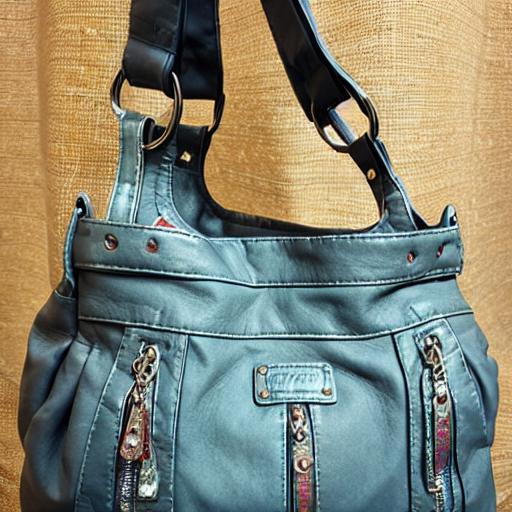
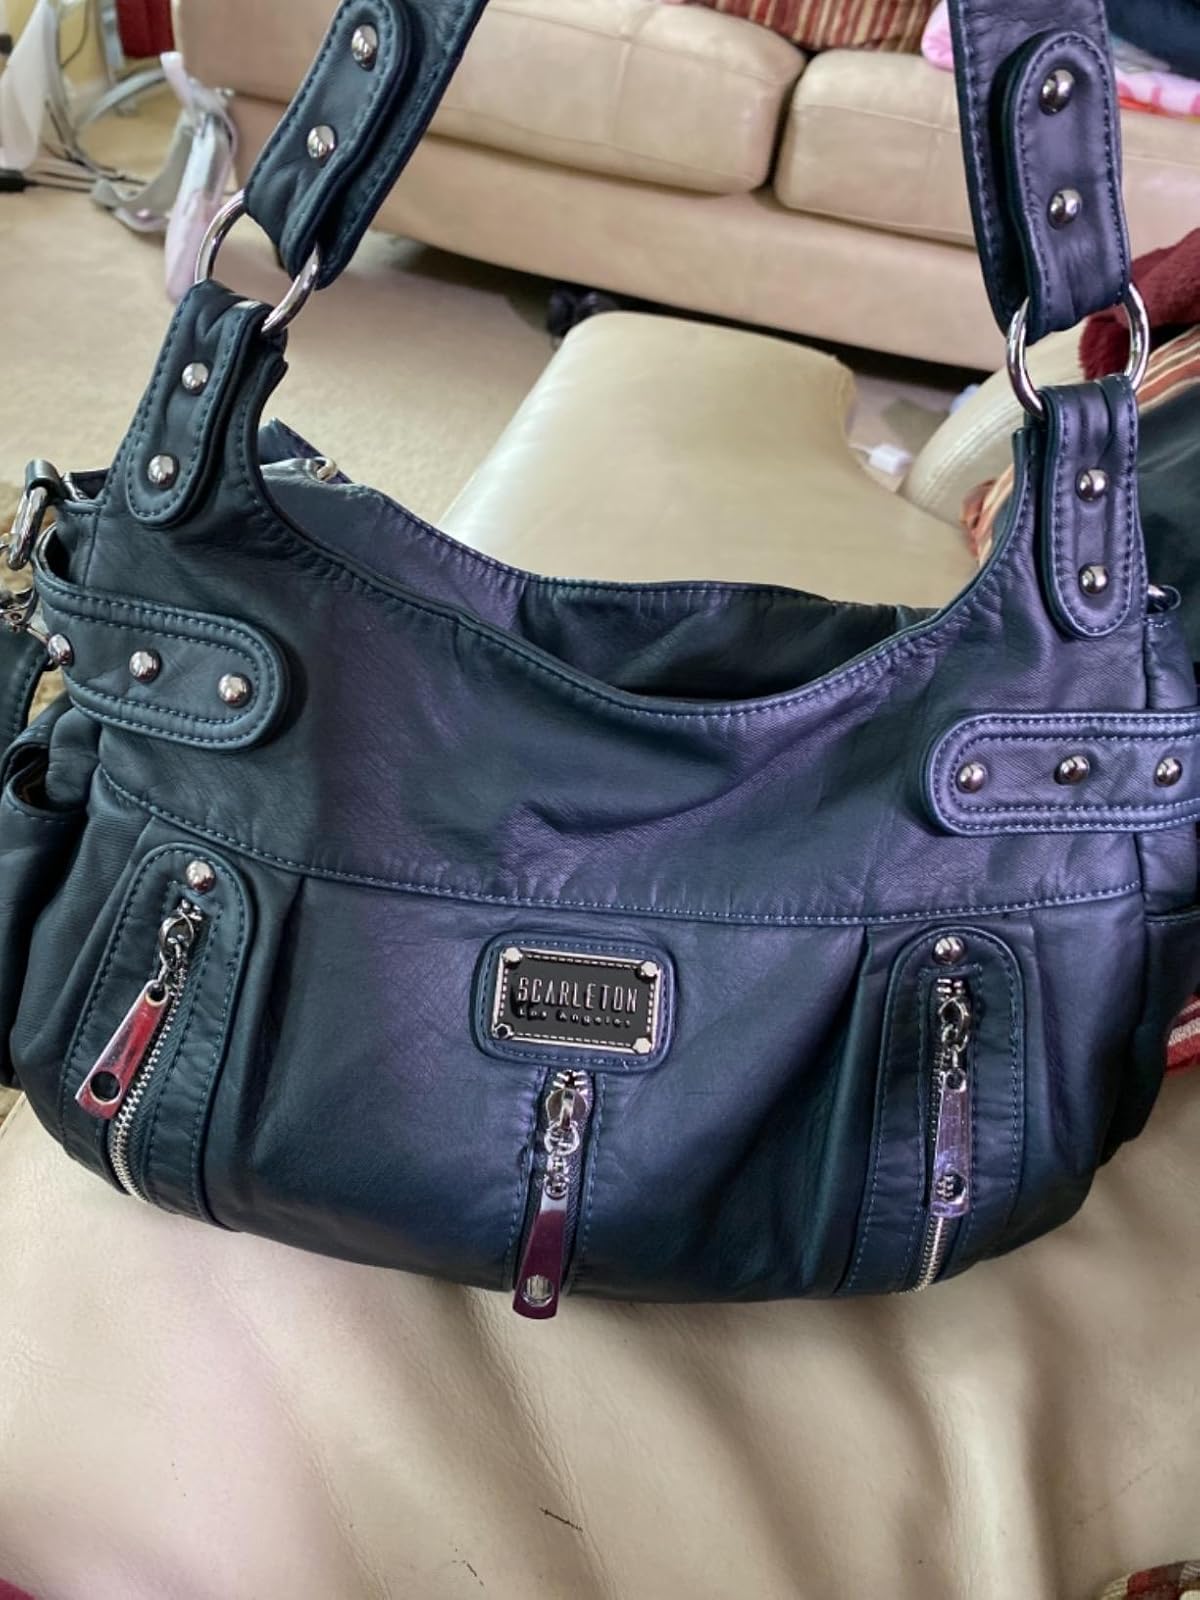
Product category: accessories_handbag
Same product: no